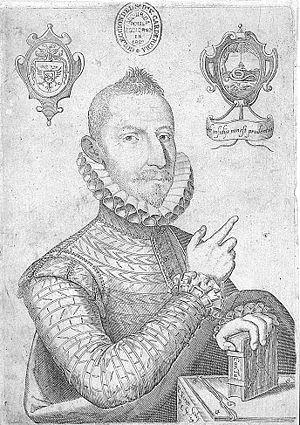
Pedro Perret, né vers 1555 à Anvers et mort en 1625 à Madrid, est un graveur flamand établi à Madrid et a été au service de Philippe II d'Espagne à partir de 1583.
Mateo Alemán est un écrivain espagnol, surtout connu comme auteur du célèbre roman picaresque Guzman d'Alfarache.